Huck Out West

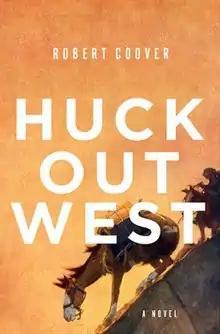

Huck Out West is a 2017 novel by American author Robert Coover. The novel concerns the lives of Tom Sawyer and Huckleberry Finn during and after the American Civil War. The novel is one of several to imagine Huck's life after "The Adventures of Huckleberry Finn".